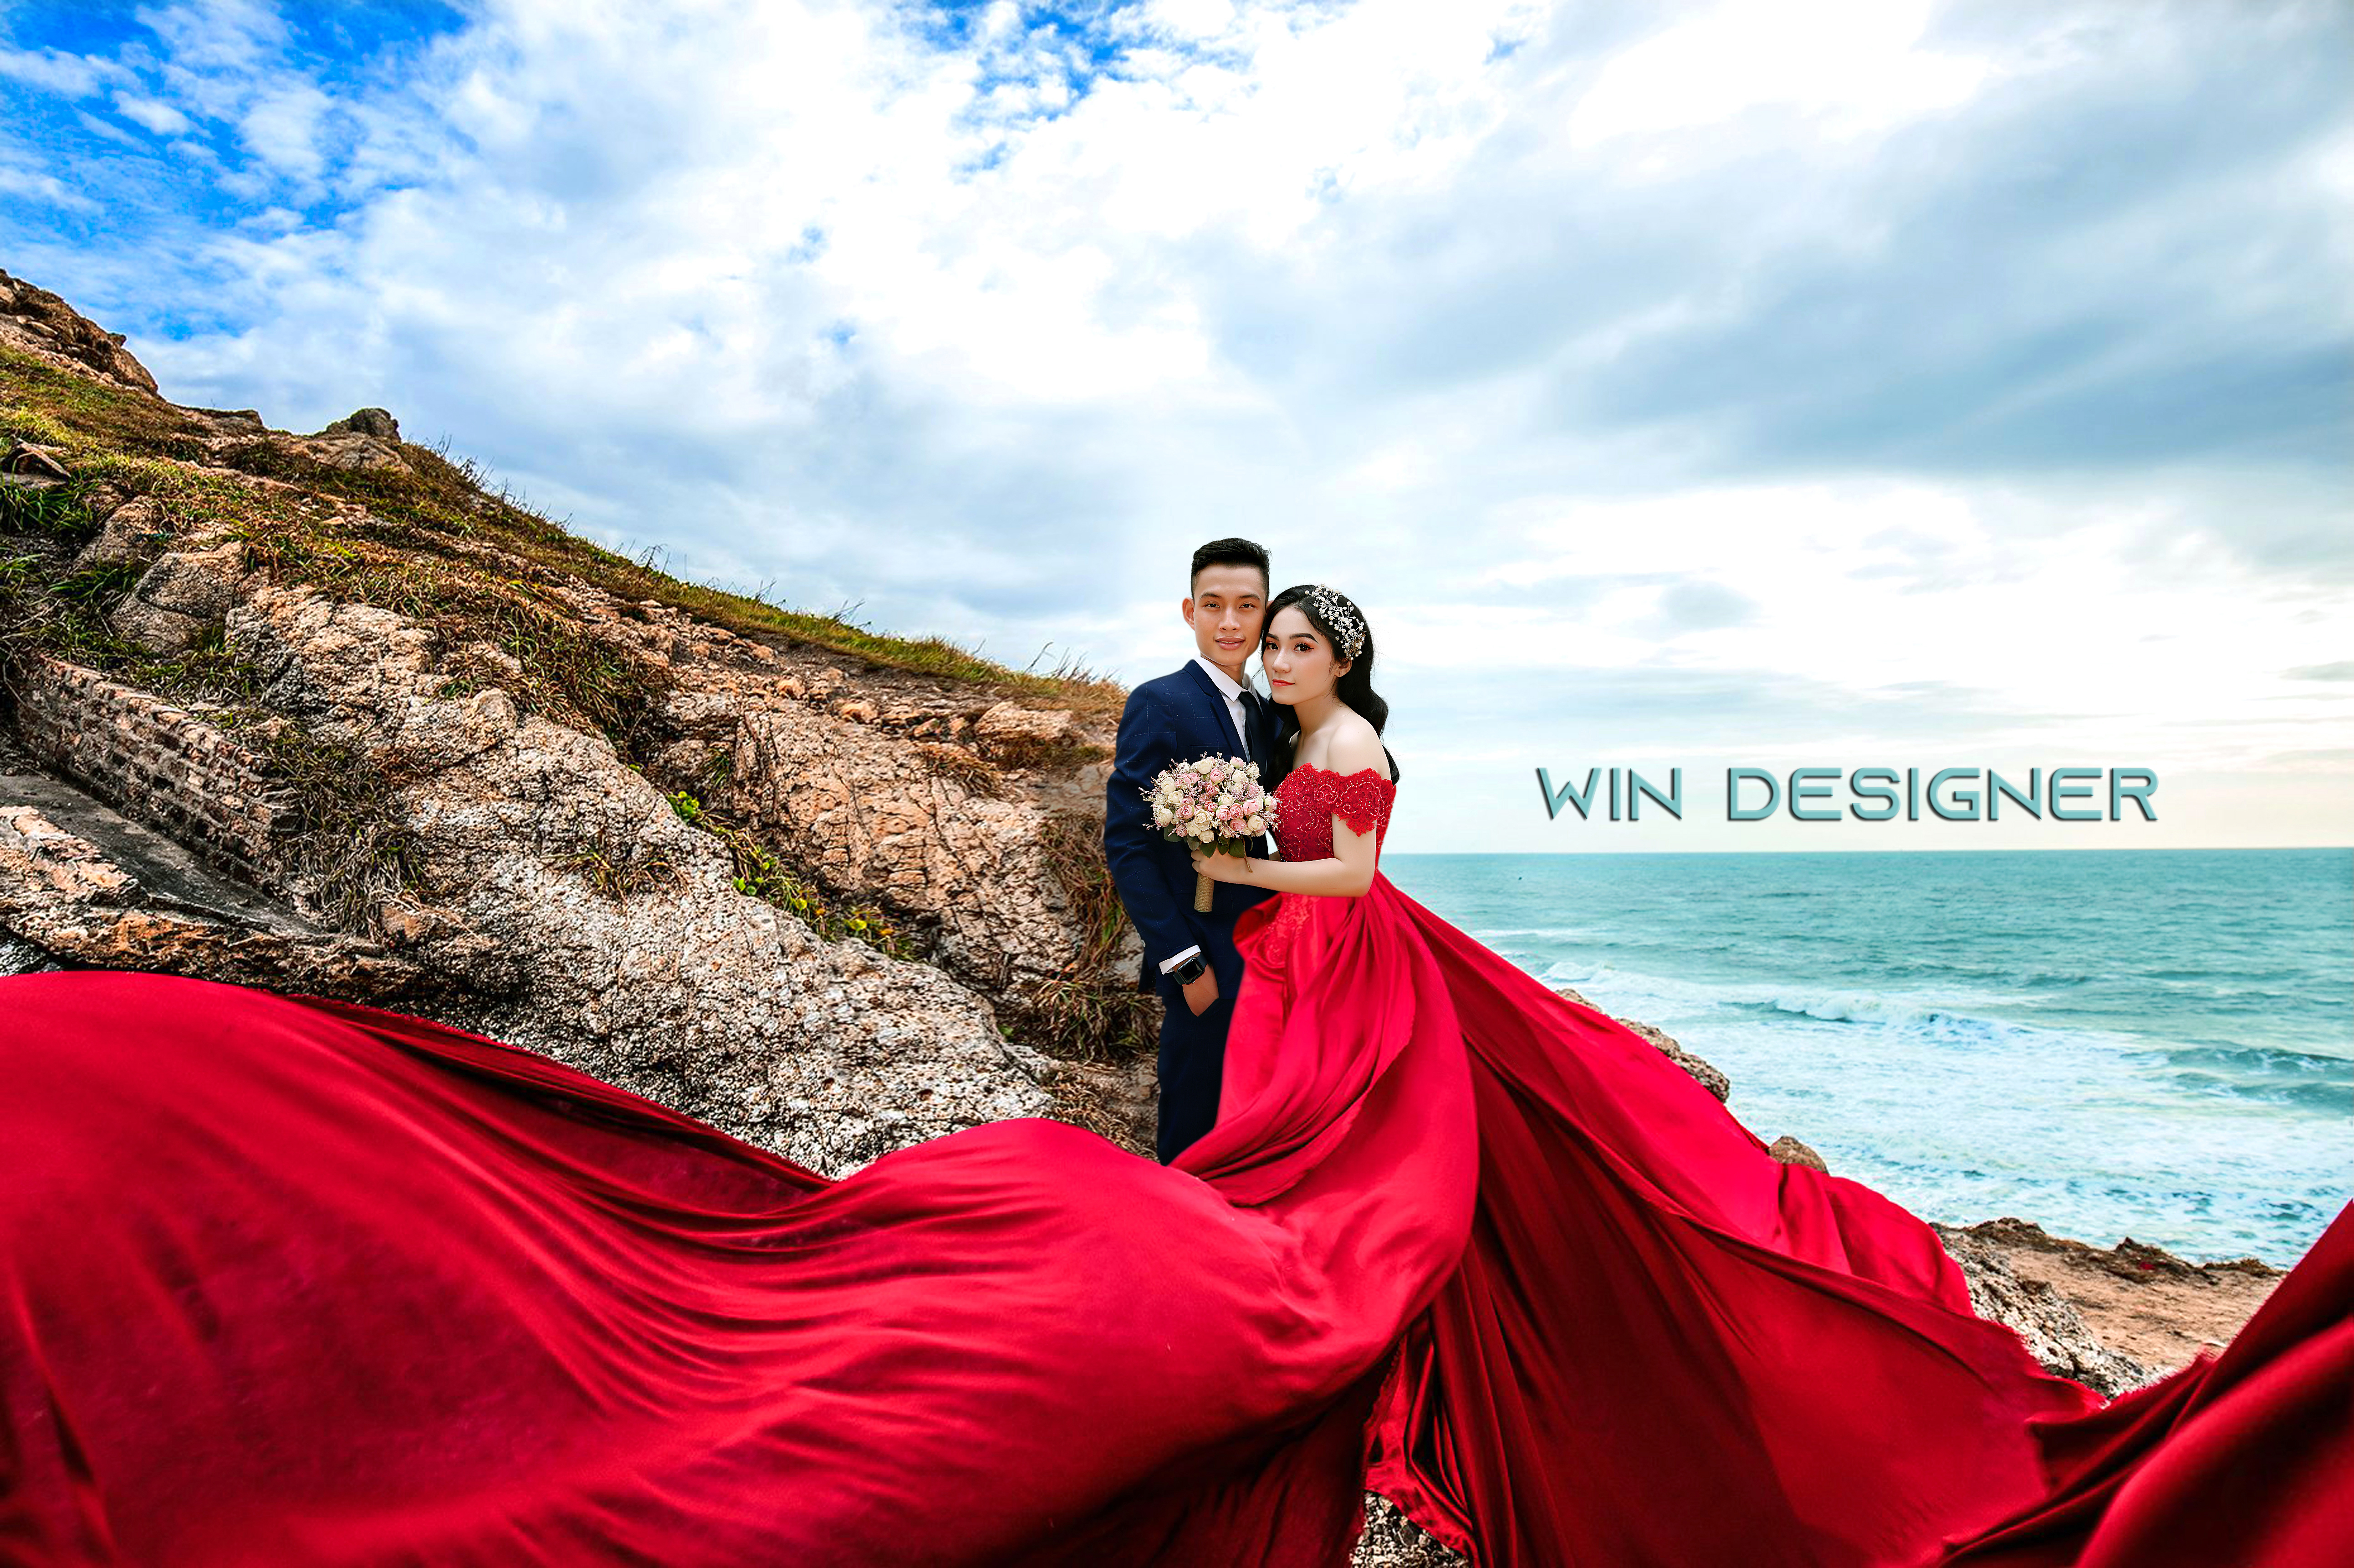
wedding, photograph, red, dress, gown, sky, formal wear, photography, event, wedding dress, vacation, landscape, bride, ceremony, tradition, honeymoon, happy, photo shoot, sea, tourism, leisure, romance, travel, bridal clothing